Wellington to Craven Arms Railway

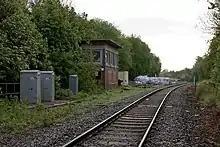
Lightmoor Junction

The Shrewsbury and Birmingham Railway had been absorbed by the Great Western Railway on 1 September 1854, so that the main line at Wellington, and the Madeley branch to Lightmoor were part of that company. The GWR had a bill in Parliament in the same session as the Wenlock Railway's bill. It was to authorise the GWR to build from Lightmoor to Coalbrookdale, reaching that place from the north while the Wenlock scheme would approach from the south.